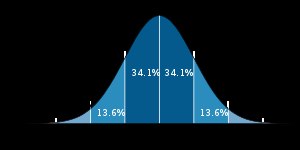
Standardafvigelse / Tolkning af standardafvigelse for normalfordelte variable
Normalfordelingen vist med procentvis fordeling af data: Det mørkeblå område ligger plus/minus én standardafvigelse væk fra middelværdien. Heri befinder sig 2 • 34% = 68% af dataene.
Standardafvigelsen eller spredningen bruges inden for sandsynlighedsregning og statistik og er et udtryk for, hvor meget en stokastisk variabel fordeler sig omkring sin middelværdi. Standardafvigelse er lig med kvadratroden af varians og er dermed mål for det samme. Derfor har standardafvigelse i modsætning til varians samme enhed som den stokastiske variabel og kan derfor være lettere at fortolke. Ligesom varians er standardafvigelse afhængig af skala, hvilket for eksempel betyder, at de samme størrelser i centimeter vil have 100 gange så stor standardafvigelse, end hvis de bliver målt i meter.